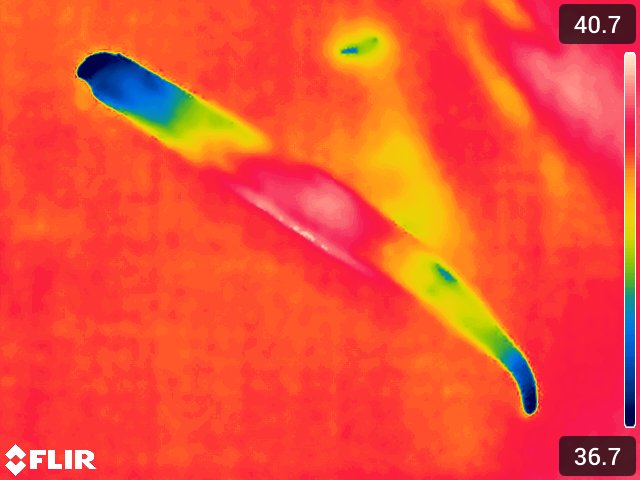
Maturity: over_matured